Mariovo

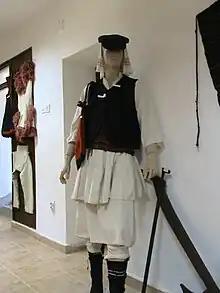
Mariovo traditional man's clothes

Mariovo is a historic region in the southern part of North Macedonia, with an area of 1,390 square km and an elevation 1,050 m, situated among mountains.